Gertrude Elliott

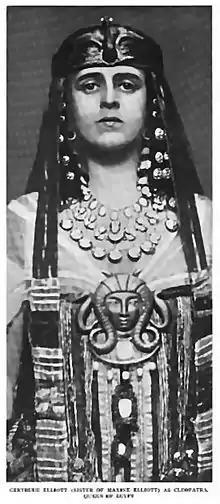
Gertrude Elliott Forbes-Robertson as Cleopatra

Elliott's career on stage began in 1894, with a role in Oscar Wilde's "A Woman of No Importance", in a company that was touring New York state. The Elliott sisters joined a company in San Francisco that toured Australia in 1896. The company was run by Nat C. Goodwin, an actor who soon married Maxine Elliott. Their company went to London in 1899, and the next year Elliott was hired into the company of Johnston Forbes-Robertson; Elliott and Forbes-Robertson married at the end of 1900, and continued to work together predominantly in Shakespearean works for much of their careers.